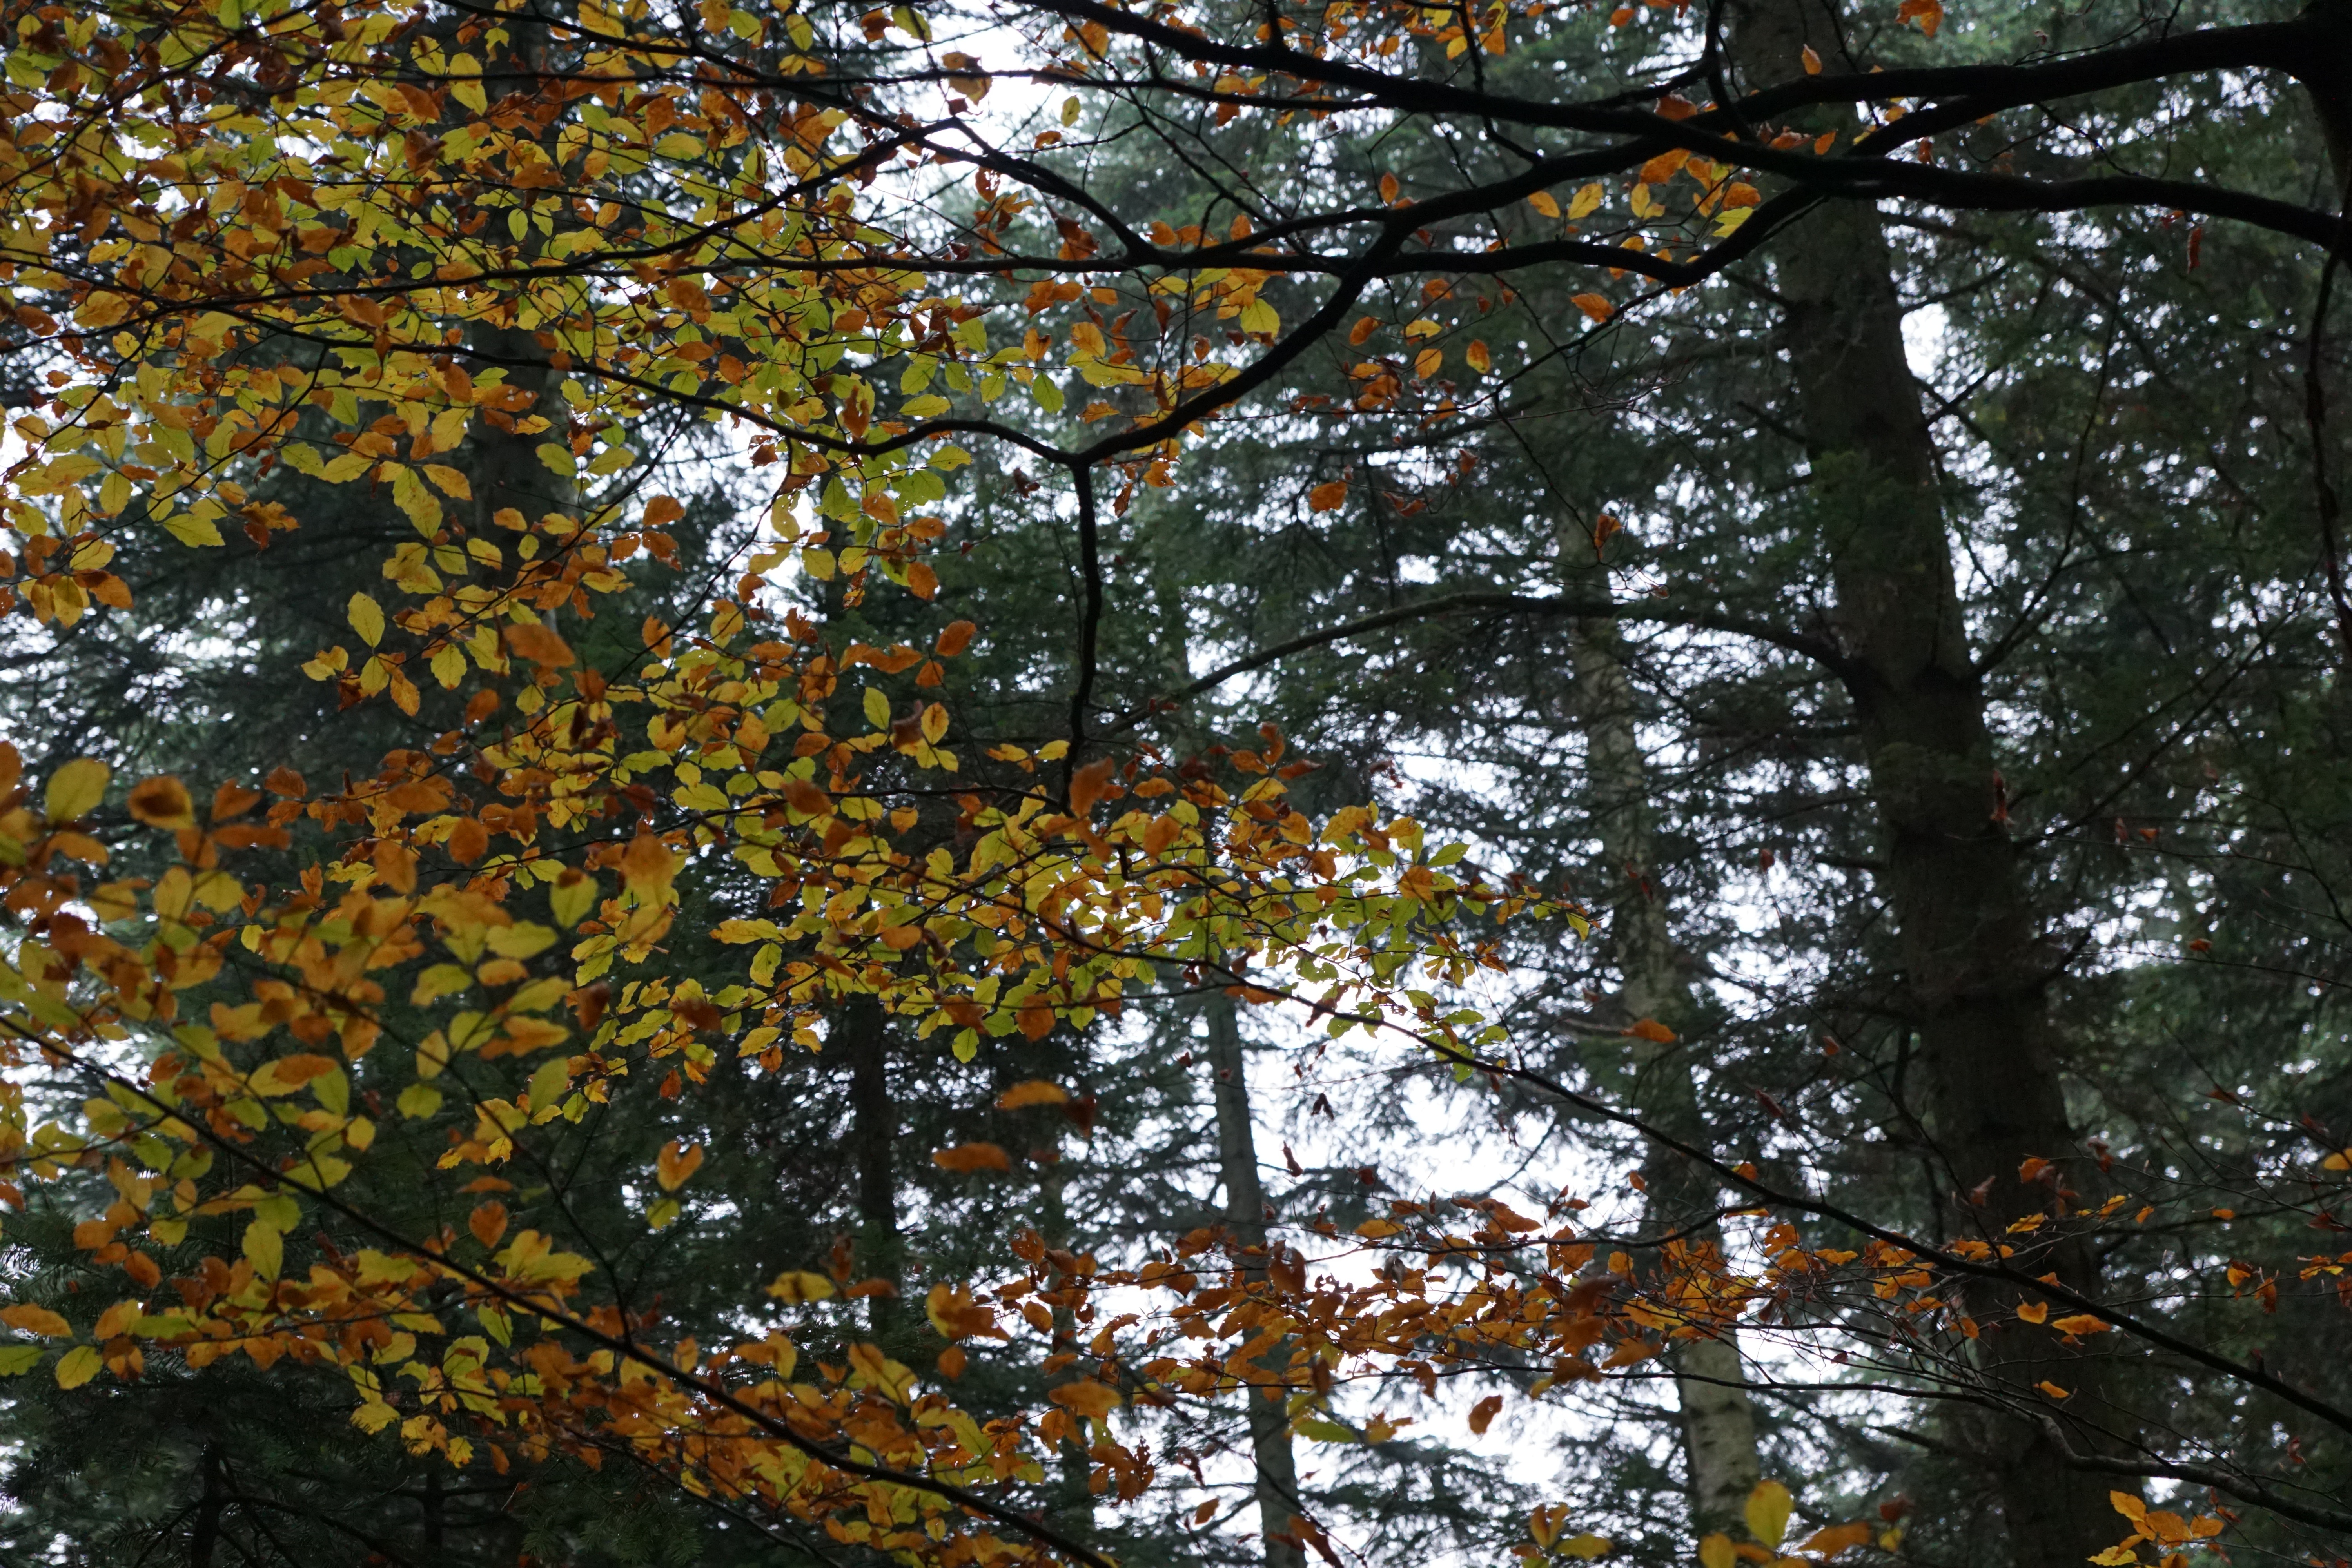
tree, forest, branch, plant, sunlight, leaf, autumn, botany, yellow, season, gold, deciduous, woodland, habitat, ecosystem, flowering plant, woody plant, temperate broadleaf and mixed forest, land plant